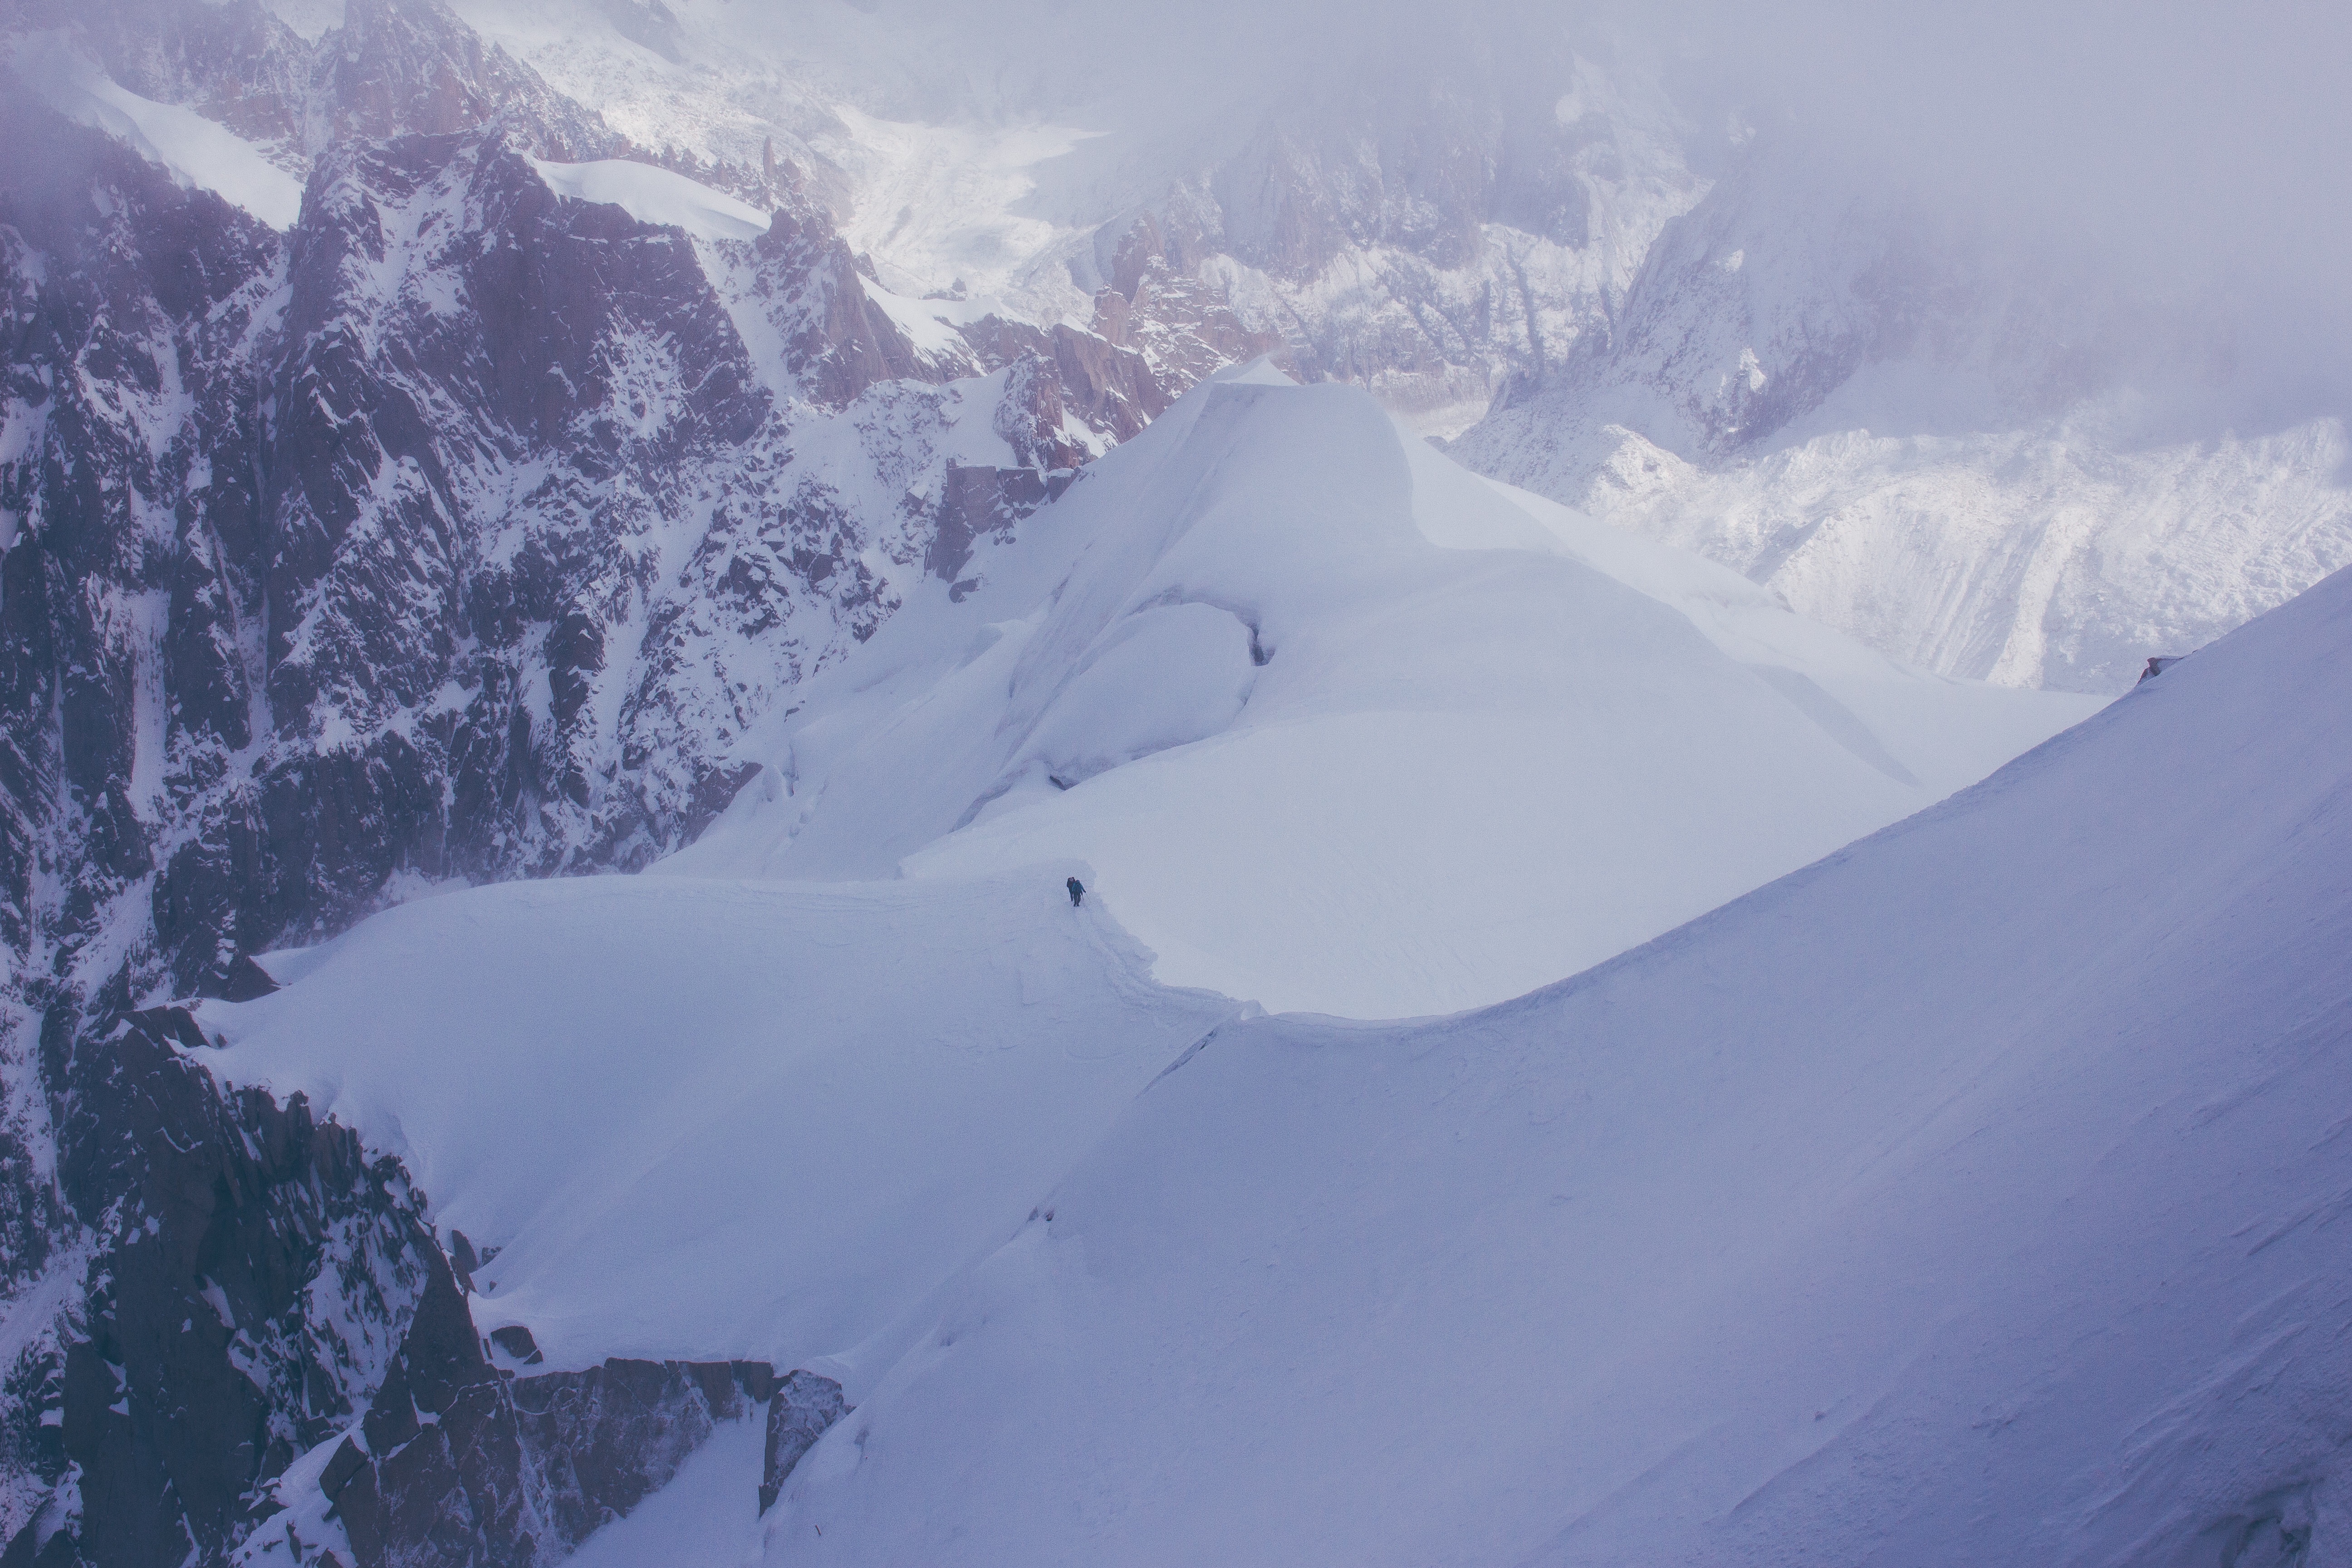
mountain, snow, winter, mountain range, weather, extreme sport, ridge, summit, alps, cirque, piste, landform, ski touring, ski mountaineering, ski equipment, mountainous landforms, geological phenomenon